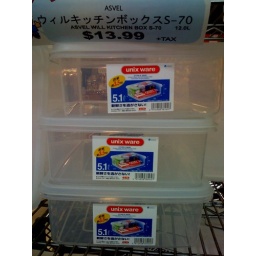
Power of UNIX, in a plastic box